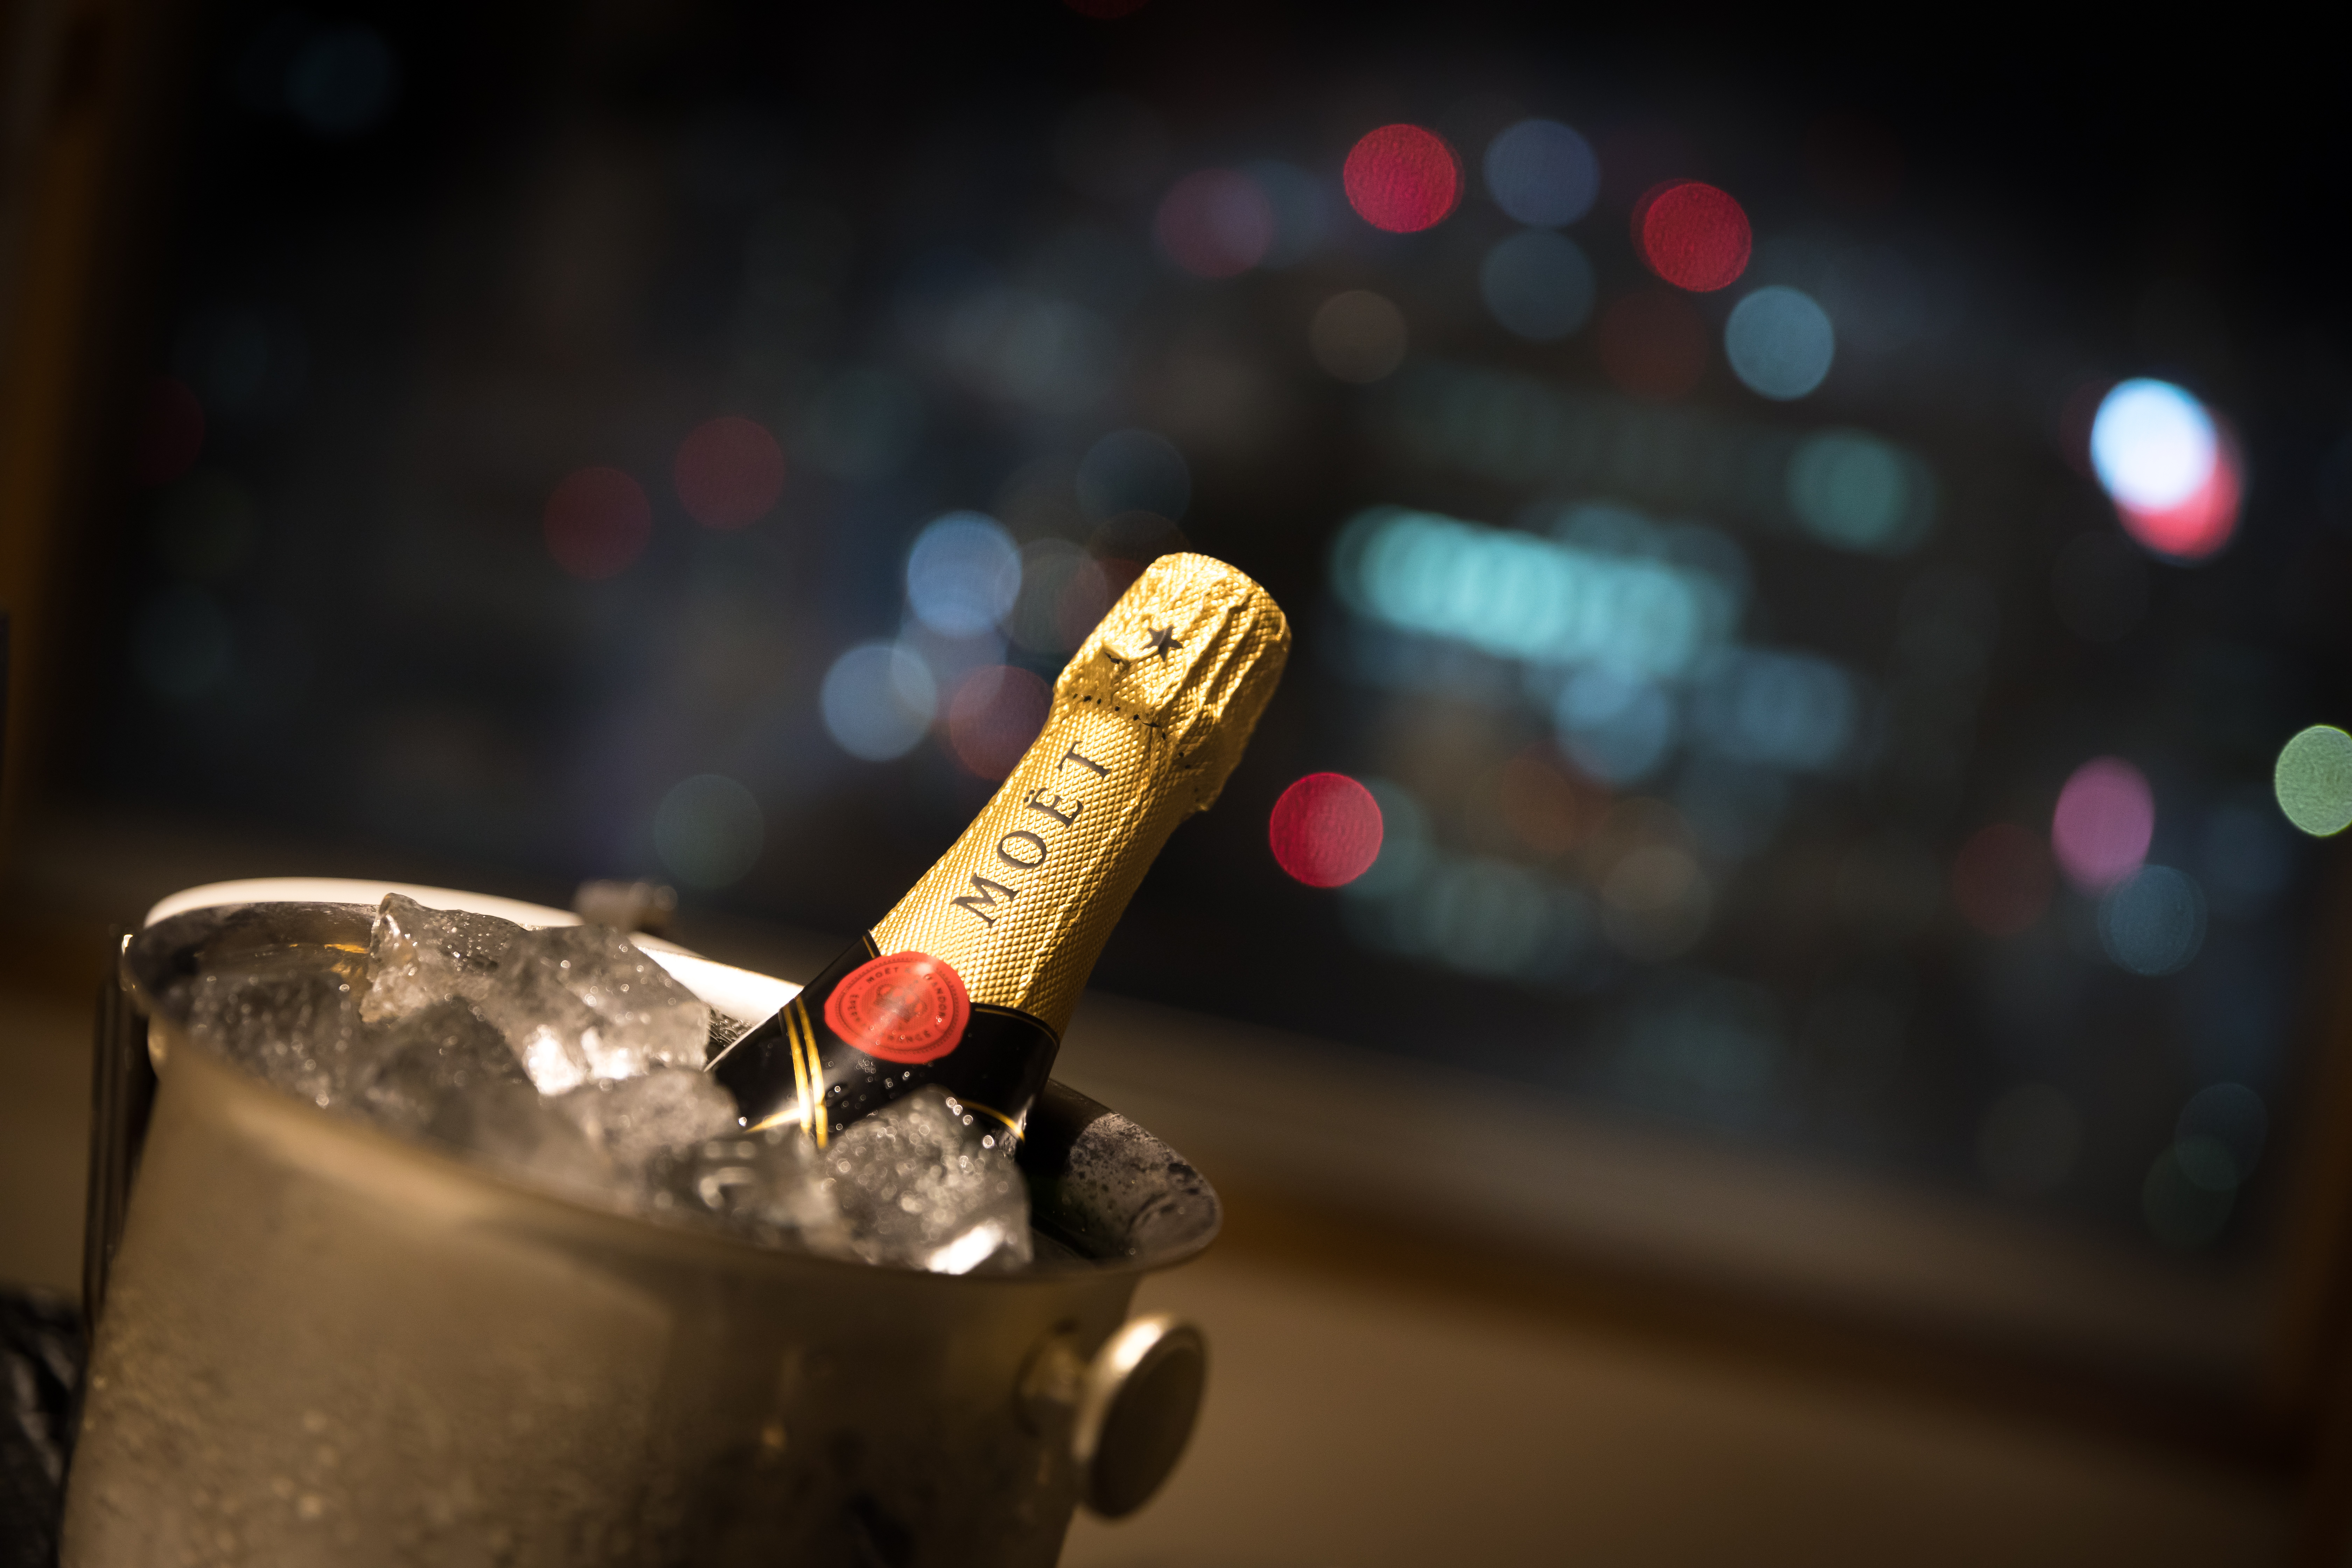
food, drink, alcohol, alcoholic beverage, liqueur, distilled beverage, night, tobacco products, wine